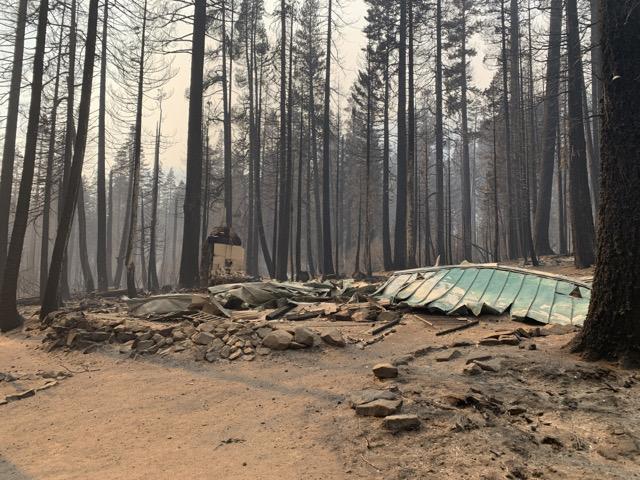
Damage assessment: destroyed